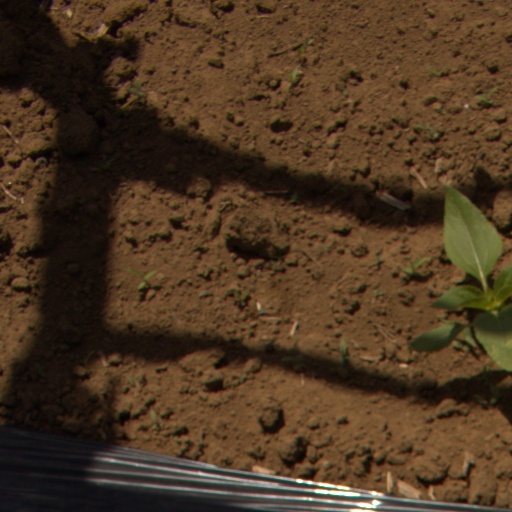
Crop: Jerusalem artichoke